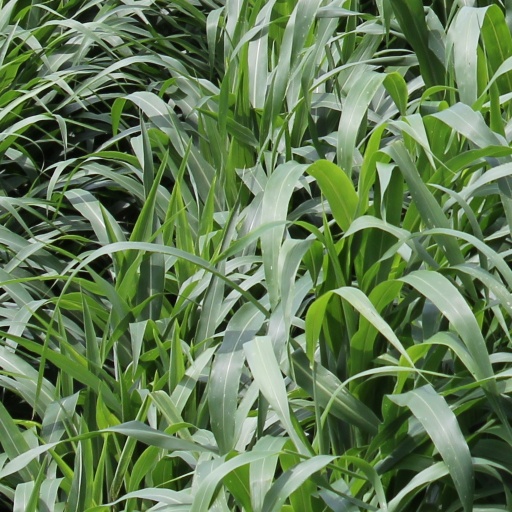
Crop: sorghum